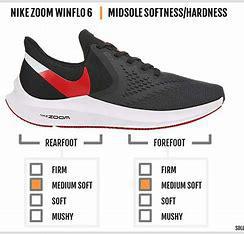
Brand: Nike
Model: Air Zoom Winflo 6